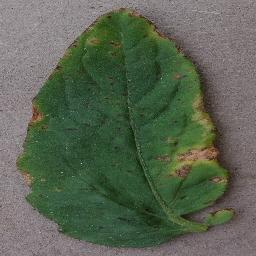
Label: Tomato___Bacterial_spot